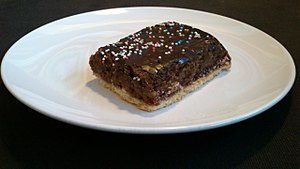
Studenterbrød
Studenterbrød
Studenterbrød er en lille men tung kage der bages på en dejbund med hindbærsyltetøj og dekoreres med krymmel og glasur.